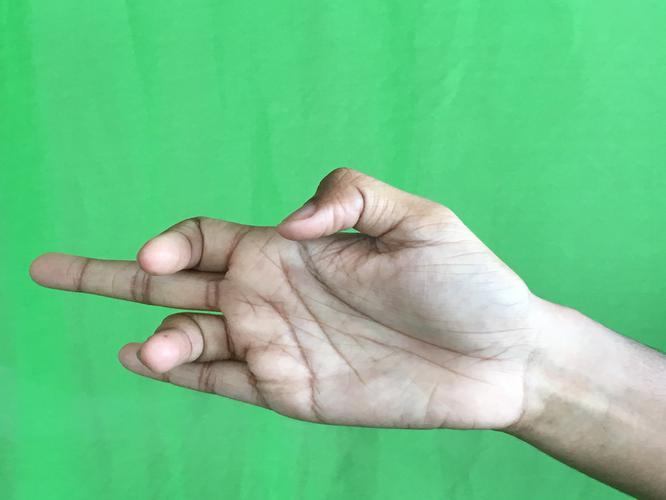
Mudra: Shukatundam
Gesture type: single_hand